Abiding Truth Ministries

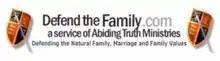
Abiding Truth Ministries Logo

Abiding Truth Ministries (ATM) is a United States 501(c)(3) non-profit organization founded by Scott Lively in Temecula, California in 1997. The ministry has been based in Springfield, Massachusetts, since 2008. Lively, an American author, attorney and activist, is noted for his opposition to LGBT rights and his involvement in the ex-gay movement. Lively has called for the criminalization of "the public advocacy of homosexuality" as far back as 2007. Along with Kevin E. Abrams, Lively co-authored the 1995 book "The Pink Swastika", which states in the preface that "homosexuals [are] the true inventors of Nazism and the guiding force behind many Nazi atrocities." He is also directly linked to pending anti-gay legislation in Uganda, which would, if passed, make homosexual conduct punishable by a lengthy prison sentence or death. The Southern Poverty Law Center regards Abiding Truth Ministries as a hate group.